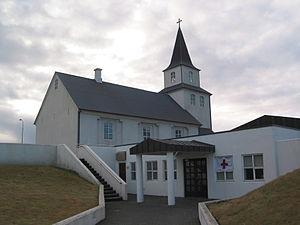
Cet article recense les bâtiments protégés de Suðurland, en Islande.